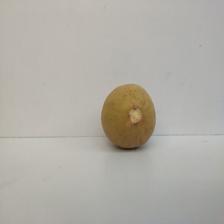
Size: Large